Squatting in Nigeria

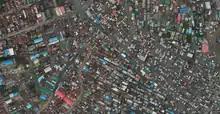
Refer to caption

Squatting in Nigeria refers to a person who is not the owner, taking possession of land or an empty house. Squatters migrate from the countryside to informal settlements in cities such as Abuja, Port Harcourt and in particular Lagos. Lagos had a population of over 14 million people in 2019 and many slums, including Makoko.